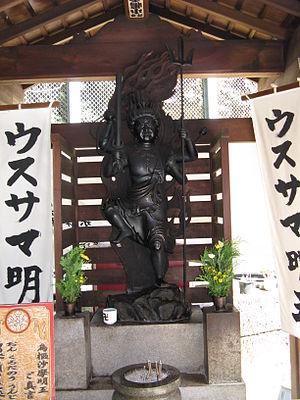
Ucchuṣma, mot sanskrit, est un vidyaraja dans le bouddhisme Vajrayāna. Il est appelé aussi le Diamant Tête au Feu, ch: Huǒtóu Jīngāng 火頭金剛, ja: Kazu Kongou.
Hōzan-ji est un temple bouddhiste situé à Monzenmachi, Ikoma, préfecture de Nara au Japon. Il est également appelé Ikoma-Shoten Shoten étant le dieu de la joie.